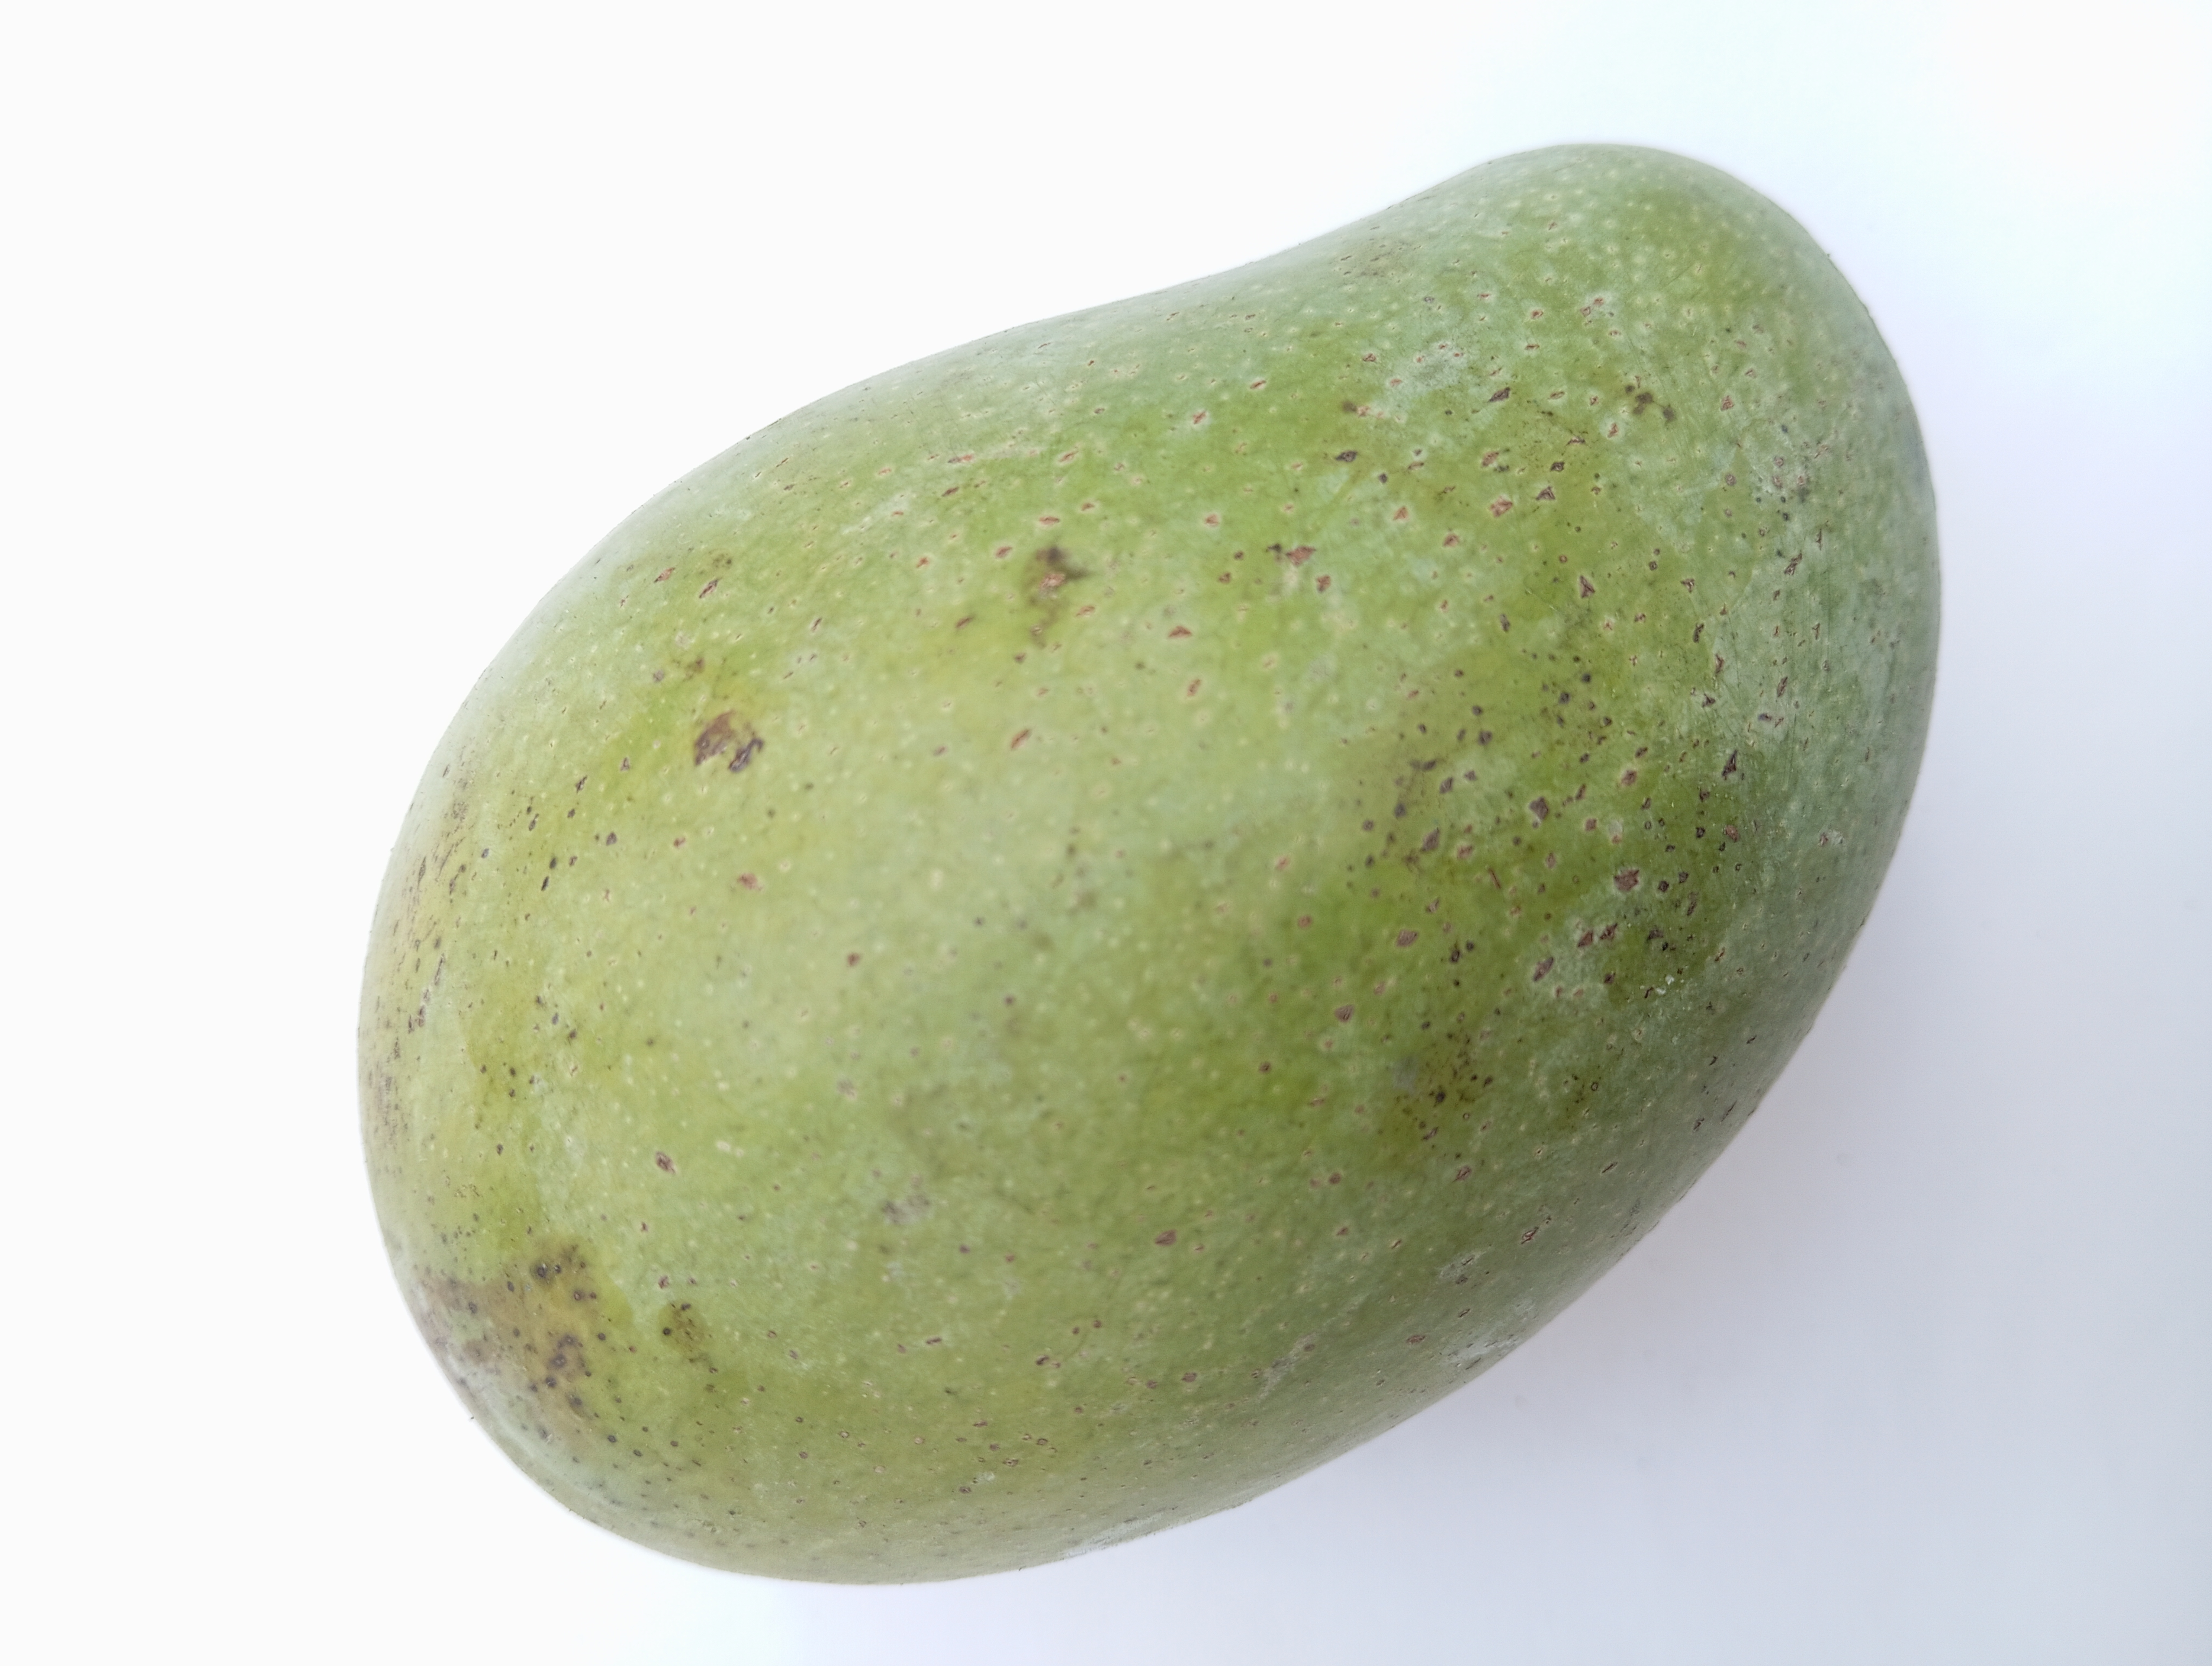
Mango variety: Amrapali